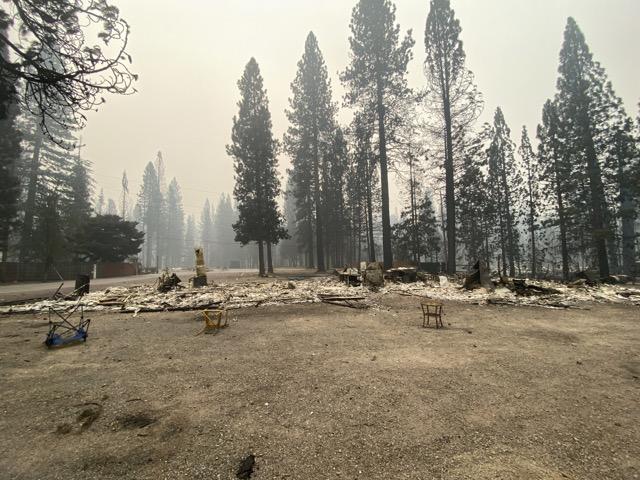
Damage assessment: destroyed